Biryani

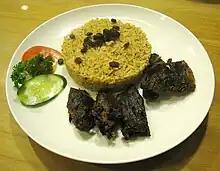
An authentic "nasi kebuli" served in Jakarta

The exotic and aromatic Sindhi "biryani", originating in the former Mughal subah based in Thatta, is known in Pakistan for its spicy taste, fragrant rice, and delicate meat. Sindhi "biryani" is a staple in food menus of Pakistani and Sindhi cuisine. This "biryani" is prepared with meat and a mixture of basmati rice, vegetables, and various spices.